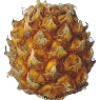
Label: pineapple_mini